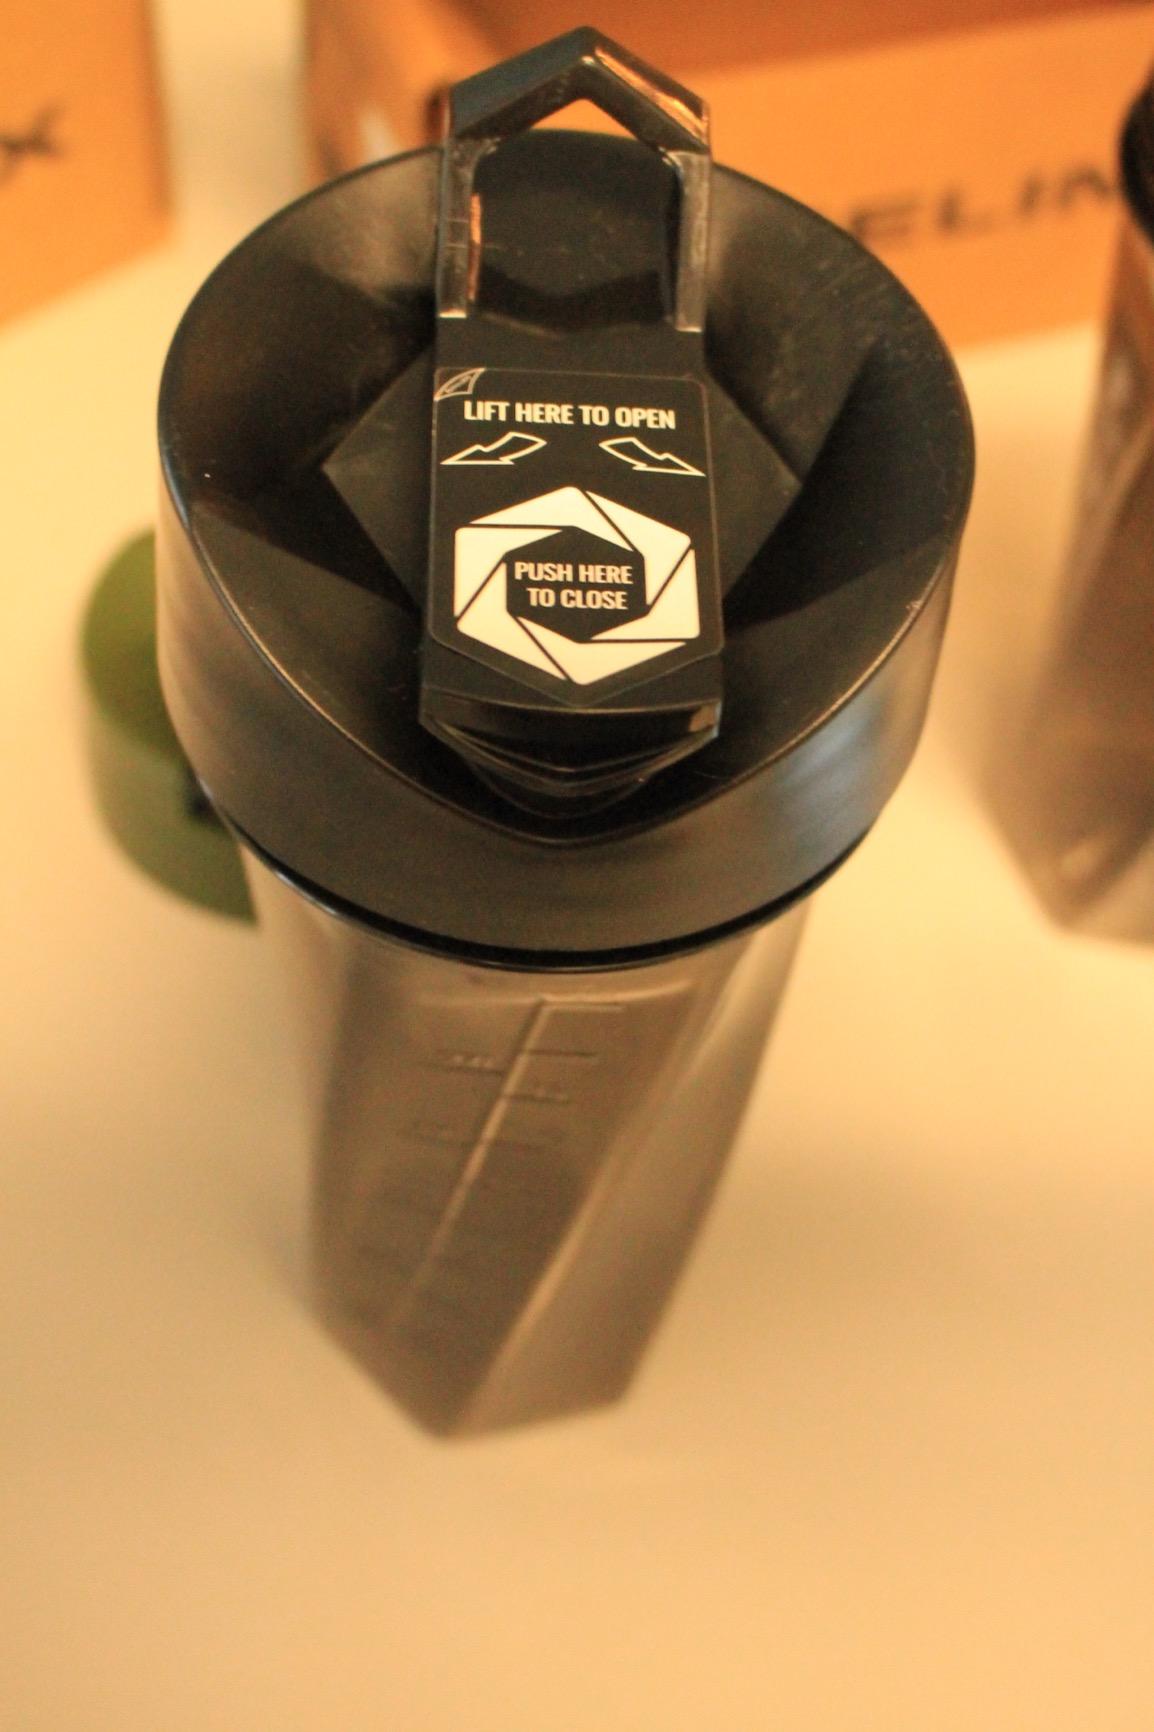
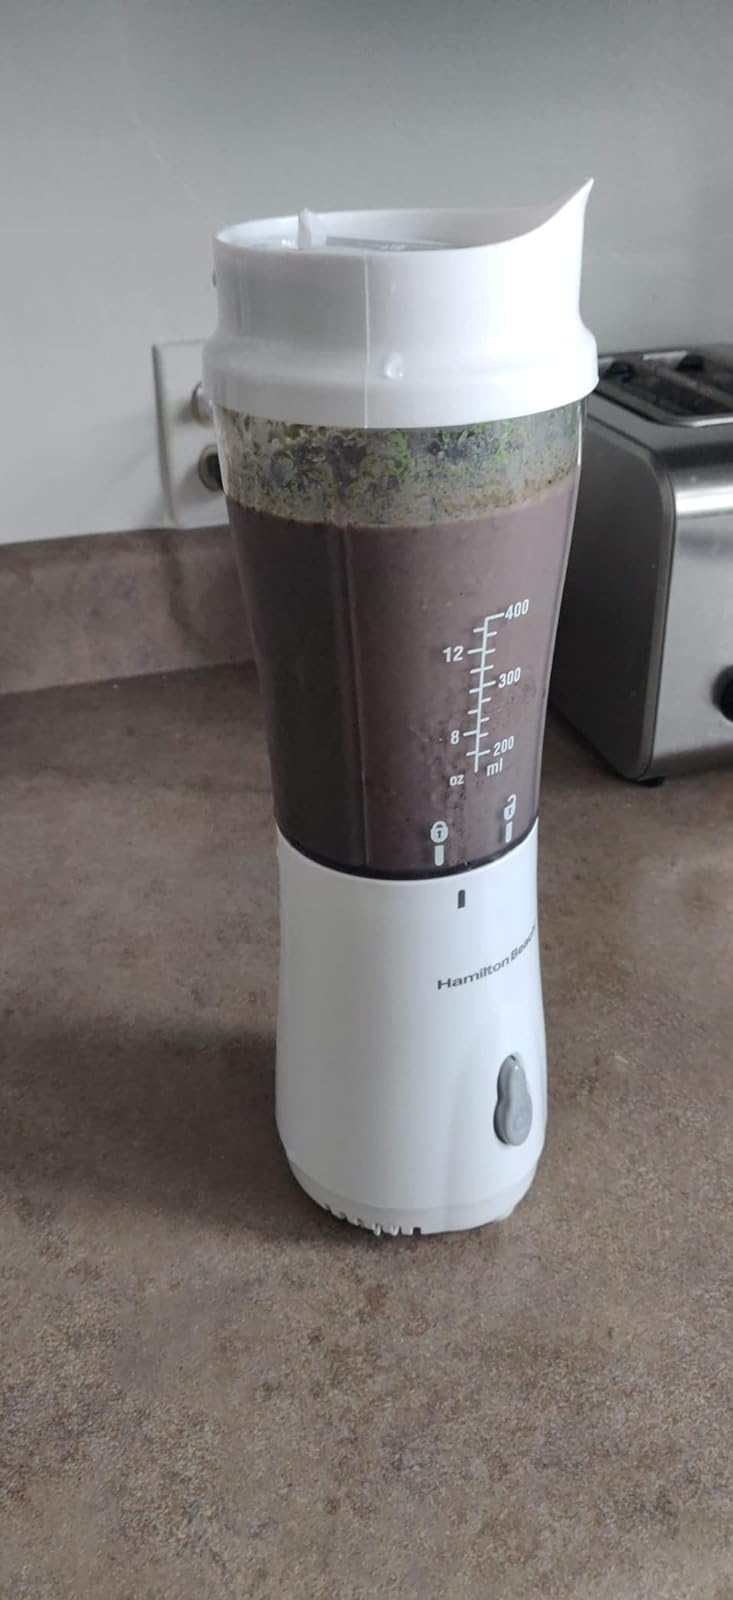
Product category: items_blender
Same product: no